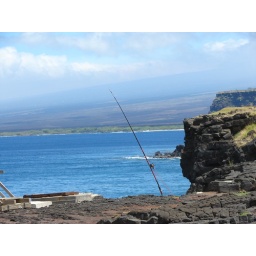
fishing pics-2 near green sands beach